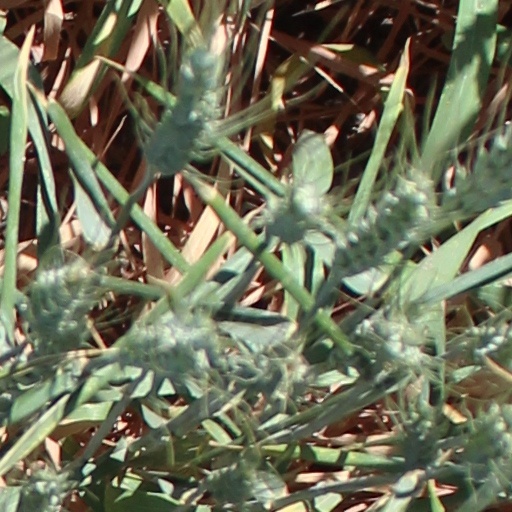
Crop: wheat